Buddhism

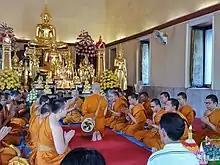
An ordination ceremony at Wat Yannawa in Bangkok. The Vinaya codes regulate the various sangha acts, including ordination.

Vinaya is the specific code of conduct for a "sangha" of monks or nuns. It includes the Patimokkha, a set of 227 offences including 75 rules of decorum for monks, along with penalties for transgression, in the Theravadin tradition. The precise content of the "Vinaya Pitaka" (scriptures on the Vinaya) differs in different schools and tradition, and different monasteries set their own standards on its implementation. The list of "pattimokkha" is recited every fortnight in a ritual gathering of all monks. Buddhist text with vinaya rules for monasteries have been traced in all Buddhist traditions, with the oldest surviving being the ancient Chinese translations.